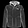
Label: Coat